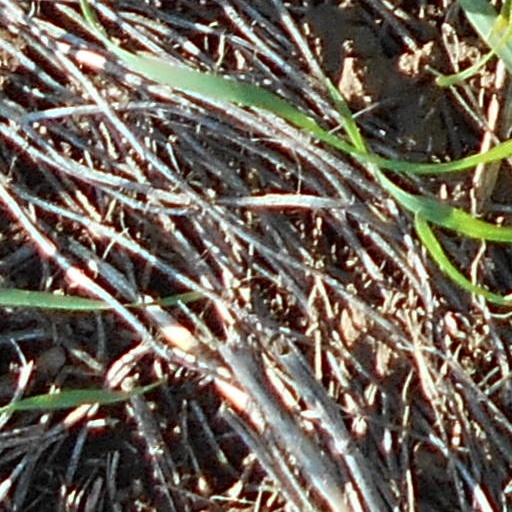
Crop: wheat